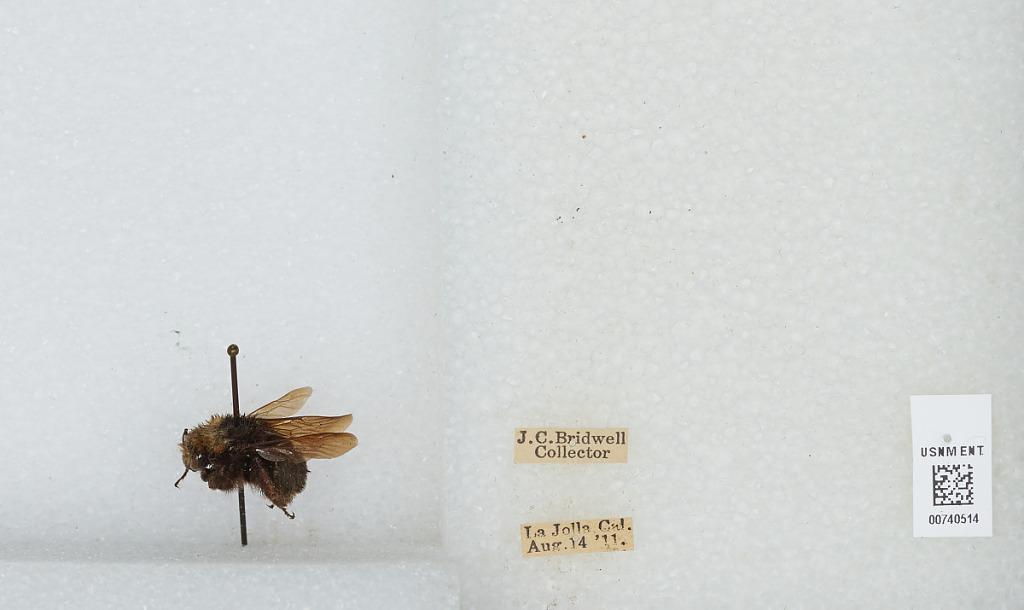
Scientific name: Bombus (Pyrobombus) vosnesenskii Radoszkowski
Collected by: J. Bridwell
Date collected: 1911-8-14
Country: United States
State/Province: California
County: San Diego
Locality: La Jolla
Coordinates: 32.84, -117.277